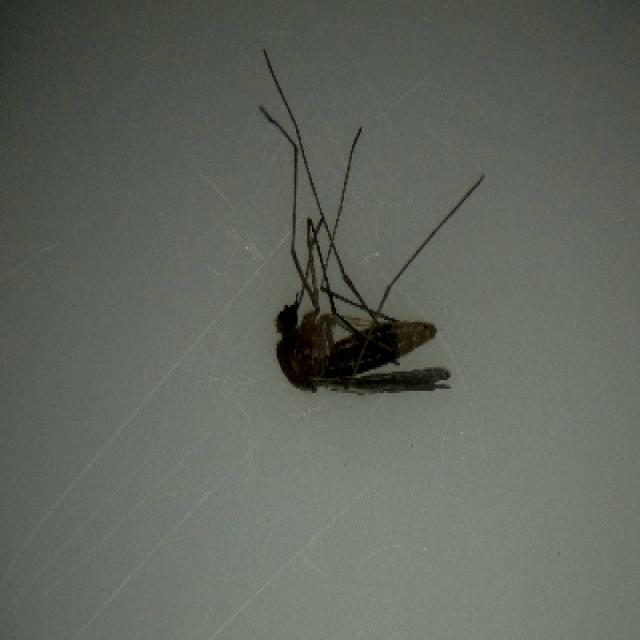
Species: culex_pipiens